Deep Purple

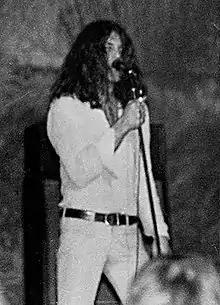
Ian Gillan on stage in Clemson, South Carolina, 1972

Within weeks of "Fireball"s release, the band were already performing songs planned for the next album. One song (which later became "Highway Star") was performed at the first show of the "Fireball" tour, having been written on the bus to a show in Portsmouth, in answer to a journalist's question: "How do you go about writing songs?" On 24 October 1971 during the US leg of the "Fireball" tour, the band was set to play the Auditorium Theatre in Chicago when Ian Gillan contracted hepatitis, forcing the band to play without him, with bassist Glover singing the set. After this, the rest of the US dates were cancelled and the band flew home.